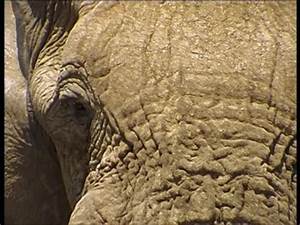
Label: elephant